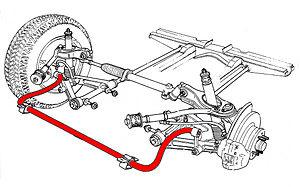
Une barre antiroulis, barre stabilisatrice ou barre anti-dévers est un élément de suspension qui relie les deux roues d'un même essieu sur un véhicule. Il s’agit souvent d’une barre de métal plein, en forme de « U » très aplati, qui forme un ressort et qui solidarise dans une certaine mesure les deux roues de l’essieu.